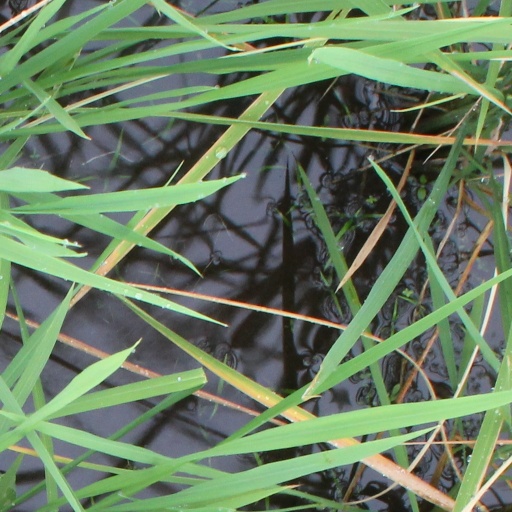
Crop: rice